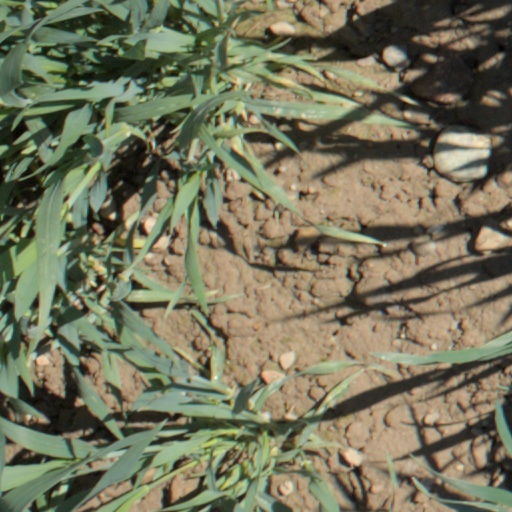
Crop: wheat